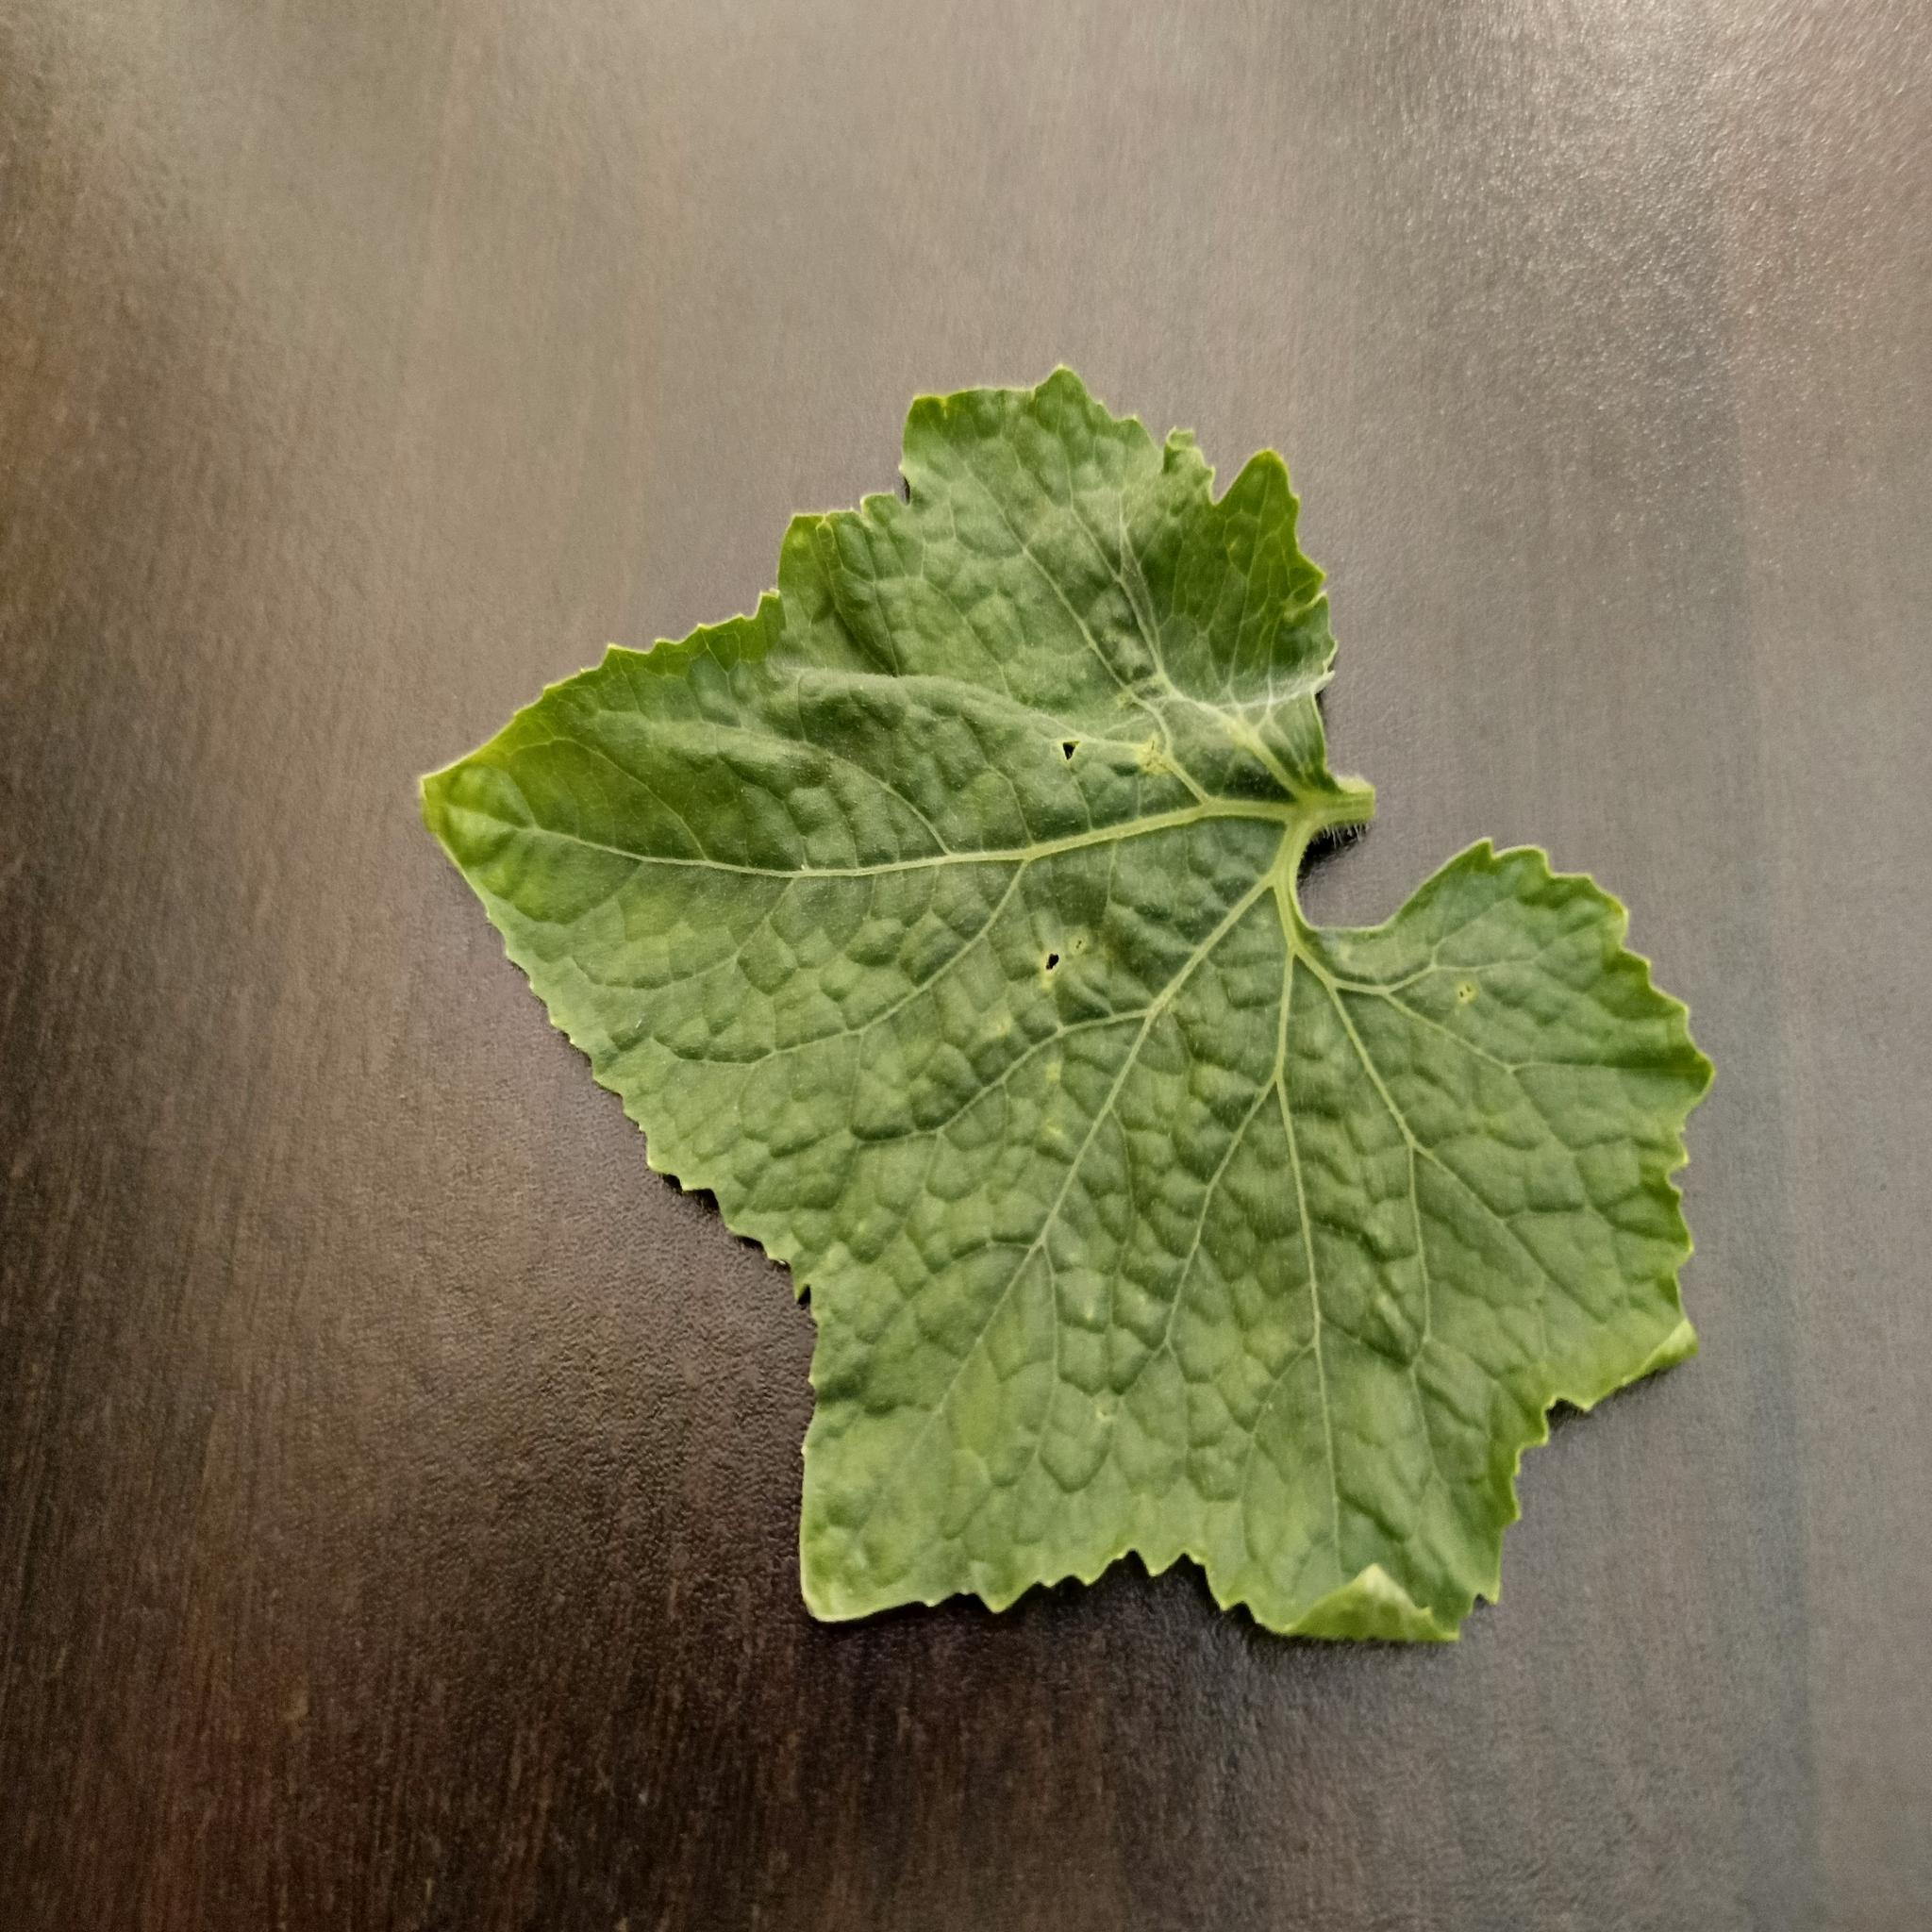
Label: Leaf curl